Aymen Barkok

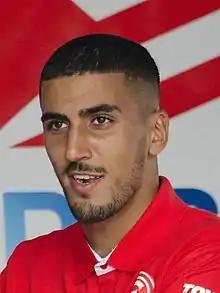
Barkok in August 2019

Aymen Barkok (born 21 May 1998) is a professional footballer who plays as a central or attacking midfielder. Born in Germany, he plays for the Morocco national team.